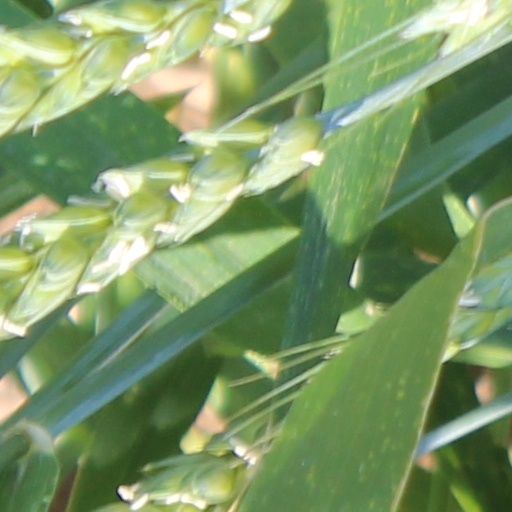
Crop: wheat